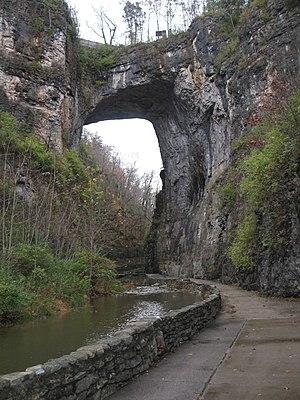
Cette liste des plus longues arches naturelles classe par longueur les arches naturelles en fonction de leur ouverture telle que définie par la Natural Arch and Bridge Society.
Le Natural Bridge, aussi connu comme Natty B, est une arche naturelle dans le comté de Rockbridge en Virginie. Il est le résultat du creusement d'une gorge par le Cedar Creek, un petit affluent de la James River, dans la roche calcaire montagneuse.